Tim Duryea

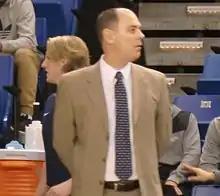
Duryea in 2015.

Timothy Lee Duryea (born November 16, 1964) is an American college basketball coach who was men's basketball head coach at Utah State, and is currently an assistant coach at Boise State.